Renault PR100.3

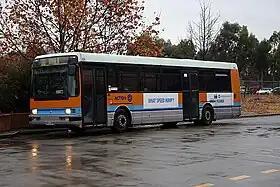
ACTION Austral Denning bodied Renault PR100.3 at Tuggeranong Interchange in June 2006

The Renault PR100.3 was a step-entrance and low-floor single-decker bus marketed in Australia, based on the Renault R312. The bus, like the PR100.2, was a package with a standard R312 front, chassis and dash (with steering column), and choices of bodywork.